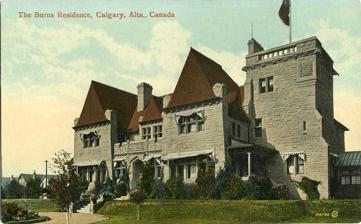
Building: Burns Manor
Country: Canada
Year built: 1903
Building in Alberta, Canada For the fictional mansion in The Simpsons TV show, see Montgomery Burns . Burns Manor Burns Manor circa 1903 General information Status Demolished Type Private Residence Location Calgary Canada Coordinates 51°02′28″N 114°04′19″W / 51.04118°N 114.07196°W / 51.04118; -114.07196 ( Colonel Belcher Care Centre ) Construction started 1900 Completed 1903 Demolished 1956 Cost $ 32,000 - 40,000 (1903) Owner Pat Burns Technical details Floor count 3 Design and construction Architect(s) Francis M. Rattenbury Main contractor Thomas Underwood Burns Manor was the Calgary residence of Senator Pat Burns , a successful businessman who founded Burns Meat. It was located at 510 13th Avenue S.W. in the Beltline District of Calgary, Alberta . Construction started in July 1900 and was completed in January 1903. The property was torn down in May 1956 to make room for an expansion of the Colonel Belcher Hospital. (The Colonel Belcher Hospital's services have been relocated to Carewest Colonel Belcher, and today the original location of Burns Manor is now the site of the Sheldon M. Chumir Health Centre). Construction Pat Burns in driveway of his mansion ca. 1930 Burns Manor, ca. July -September 1905 View of Central Memorial Park in Calgary with the Colonel Belcher Hospital in the background Pat Burns commissioned the house to be built in 1900. He hired his friend, Francis Rattenbury of Victoria, British Columbia to design the building. Burns was familiar with Rattenbury as they were close friends and business associates. Thomas Underwood , who would go on to serve as Mayor of Calgary , was contracted out for construction. The exterior was primarily sandstone which was brought in from the Shaganappi Quarry and was cut on location. Lumber for the project was milled at Colonel Walker's sawmill. Sash and solid oak doors were supplied by W.H.Cushing mills. Total cost of construction was somewhere between $32,000 - $40,000 with additional funds spent on landscaping, land, and furnishing. Style Burns Manor was built in the Neo-Gothic style with both Arts and Crafts and Chateau motifs. It was once described as "a mixture of French Chateau and Irish castle." Symmetrical in design, it had steeply pitched gables, ornate sandstone carvings of gargoyles and coats of arms. The extensively landscaped property, surrounded by a low stone wall, resembled an English country garden. Interior details The interior contained eighteen rooms including ten bedrooms, four bathrooms and a conservatory. There was extensive use of fine eastern hardwood. Oak was used for doors, panelling, cornices, floors and fireplace mantles. Rooms were finished in quarter-cut oak. Furnishings were imported from England. History Construction began on the twenty lot site in July 1900. Rattenbury wrote his mother from the Alberta Hotel in Calgary on July 26, "we are laying out the lines of his [Burns] new house." By October the stone foundation was completed. Burns and his bride were married September 4, 1901 in London, England. On their return to Calgary in August they took up residence in the Alberta Hotel where they remained until the house was completed, considerably behind schedule, in January 1903. Head Gardener, William Reader and his wife lived in the coach house on the property until he left Burns' employ and in 1912 became Calgary's Superintendent of Parks. William Mayhew was the resident gardener from 1917 to 1937. When Alberta became a province in 1905, a reception was held at Burns Manor for Sir Wilfrid Laurier and Lady Laurier . Over the years the Burns' entertained members of the royal family, aristocrats, authors and politicians. At the height of the boom in 1911 the mansion and property were valued at $150,000 (approximately equivalent to $3,927,500 in 2023). Following Patrick Burns death in February 1937 the house stood empty for two years. In 1939 it was leased to Mrs. L. Barber to house "20 bachelor boarders." During the war years the Department of Veterans Affairs took over the house and used it as a convalescent home. Destruction On July 30, 1941 the Department of Pensions and Health was authorized to purchase the property  and construction of a new hospital began a year later. Burns' large sandstone residence was included in the purchase and used as part of the new hospital facilities. In May 1955 Mrs. A. H. Turney, President of the Colonel Belcher Hospital Women's Auxiliary led an unsuccessful attempt to save the "historical landmark" from demolition lobbying the Department of Veterans Affairs and the City of Calgary. The Auxiliary wanted to use the residence as a club and canteen for the DVA patients. In May 1956 the mansion was demolished to "allow access to the new entrance of the Colonel Belcher Hospital." A sign on the lawn indicated "Salvage for Sale." Calgarians hauled away oak mantles, staircases, panelling, sandstone and tiles. City workers moved sandstone from the demolished mansion to the hillside at the north end of Riley Park and in June 1956 construction began on the Senator Patrick Burns Memorial Gardens. Present day the site is the location of the Sheldon M. Chumir Centre . See also Burns Building References